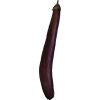
Label: eggplant_long